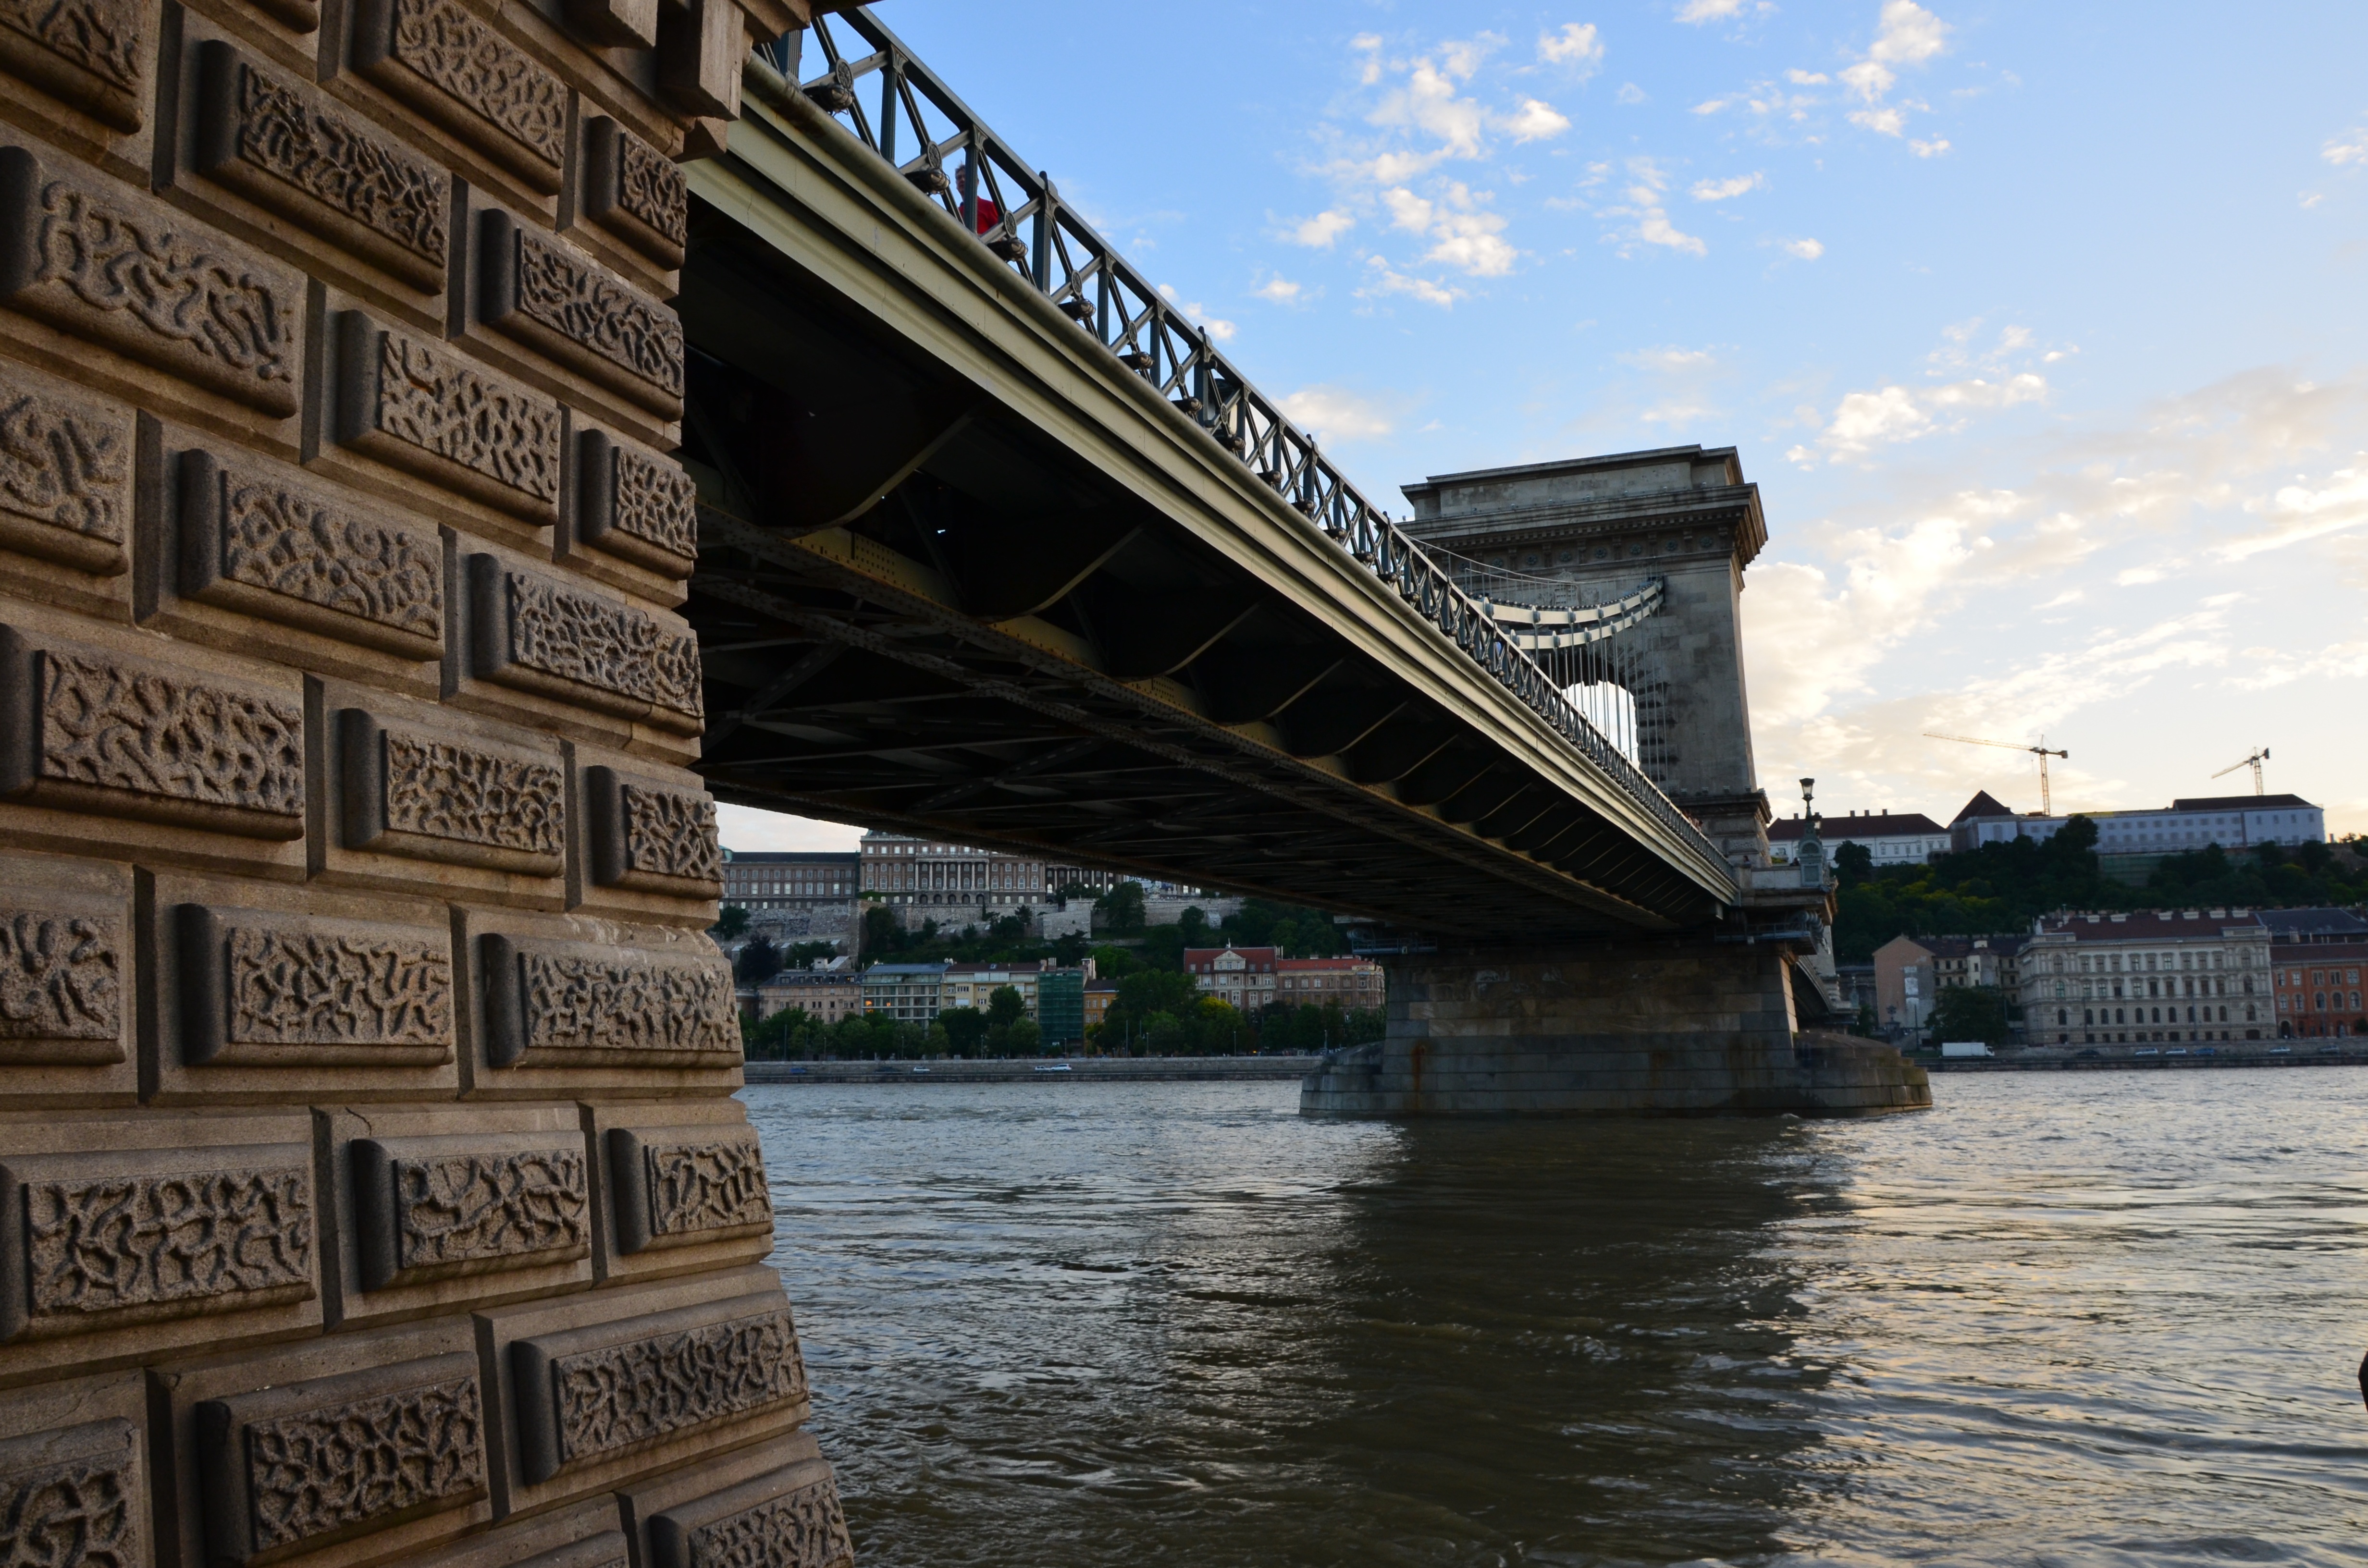
architecture, bridge, river, cityscape, travel, landmark, tourism, waterway, danube, budapest, chain bridge